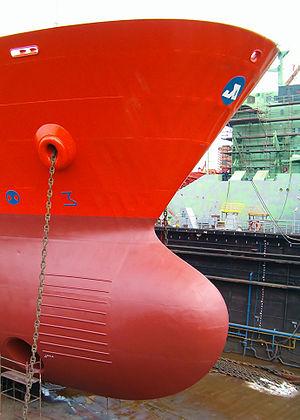
Un bulbe d'étrave est une partie de la coque d'un bateau : il s'agit d'un renflement à l'avant, au niveau du brion, en dessous de l'étrave.